Two New Sciences

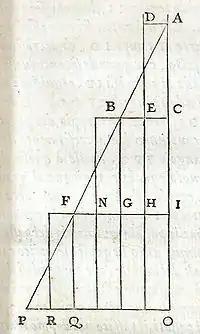
Picture in Galileo's "Discorsi" (1638) illustrating relativity of motions

One of Galileo's experiments regarding falling bodies was that describing the relativity of motions, explaining that, under the right circumstances, "one motion may be superimposed upon another without effect upon either...". In "Two New Sciences", Galileo made his case for this argument and it would become the basis of Newton's first law, the law of inertia.